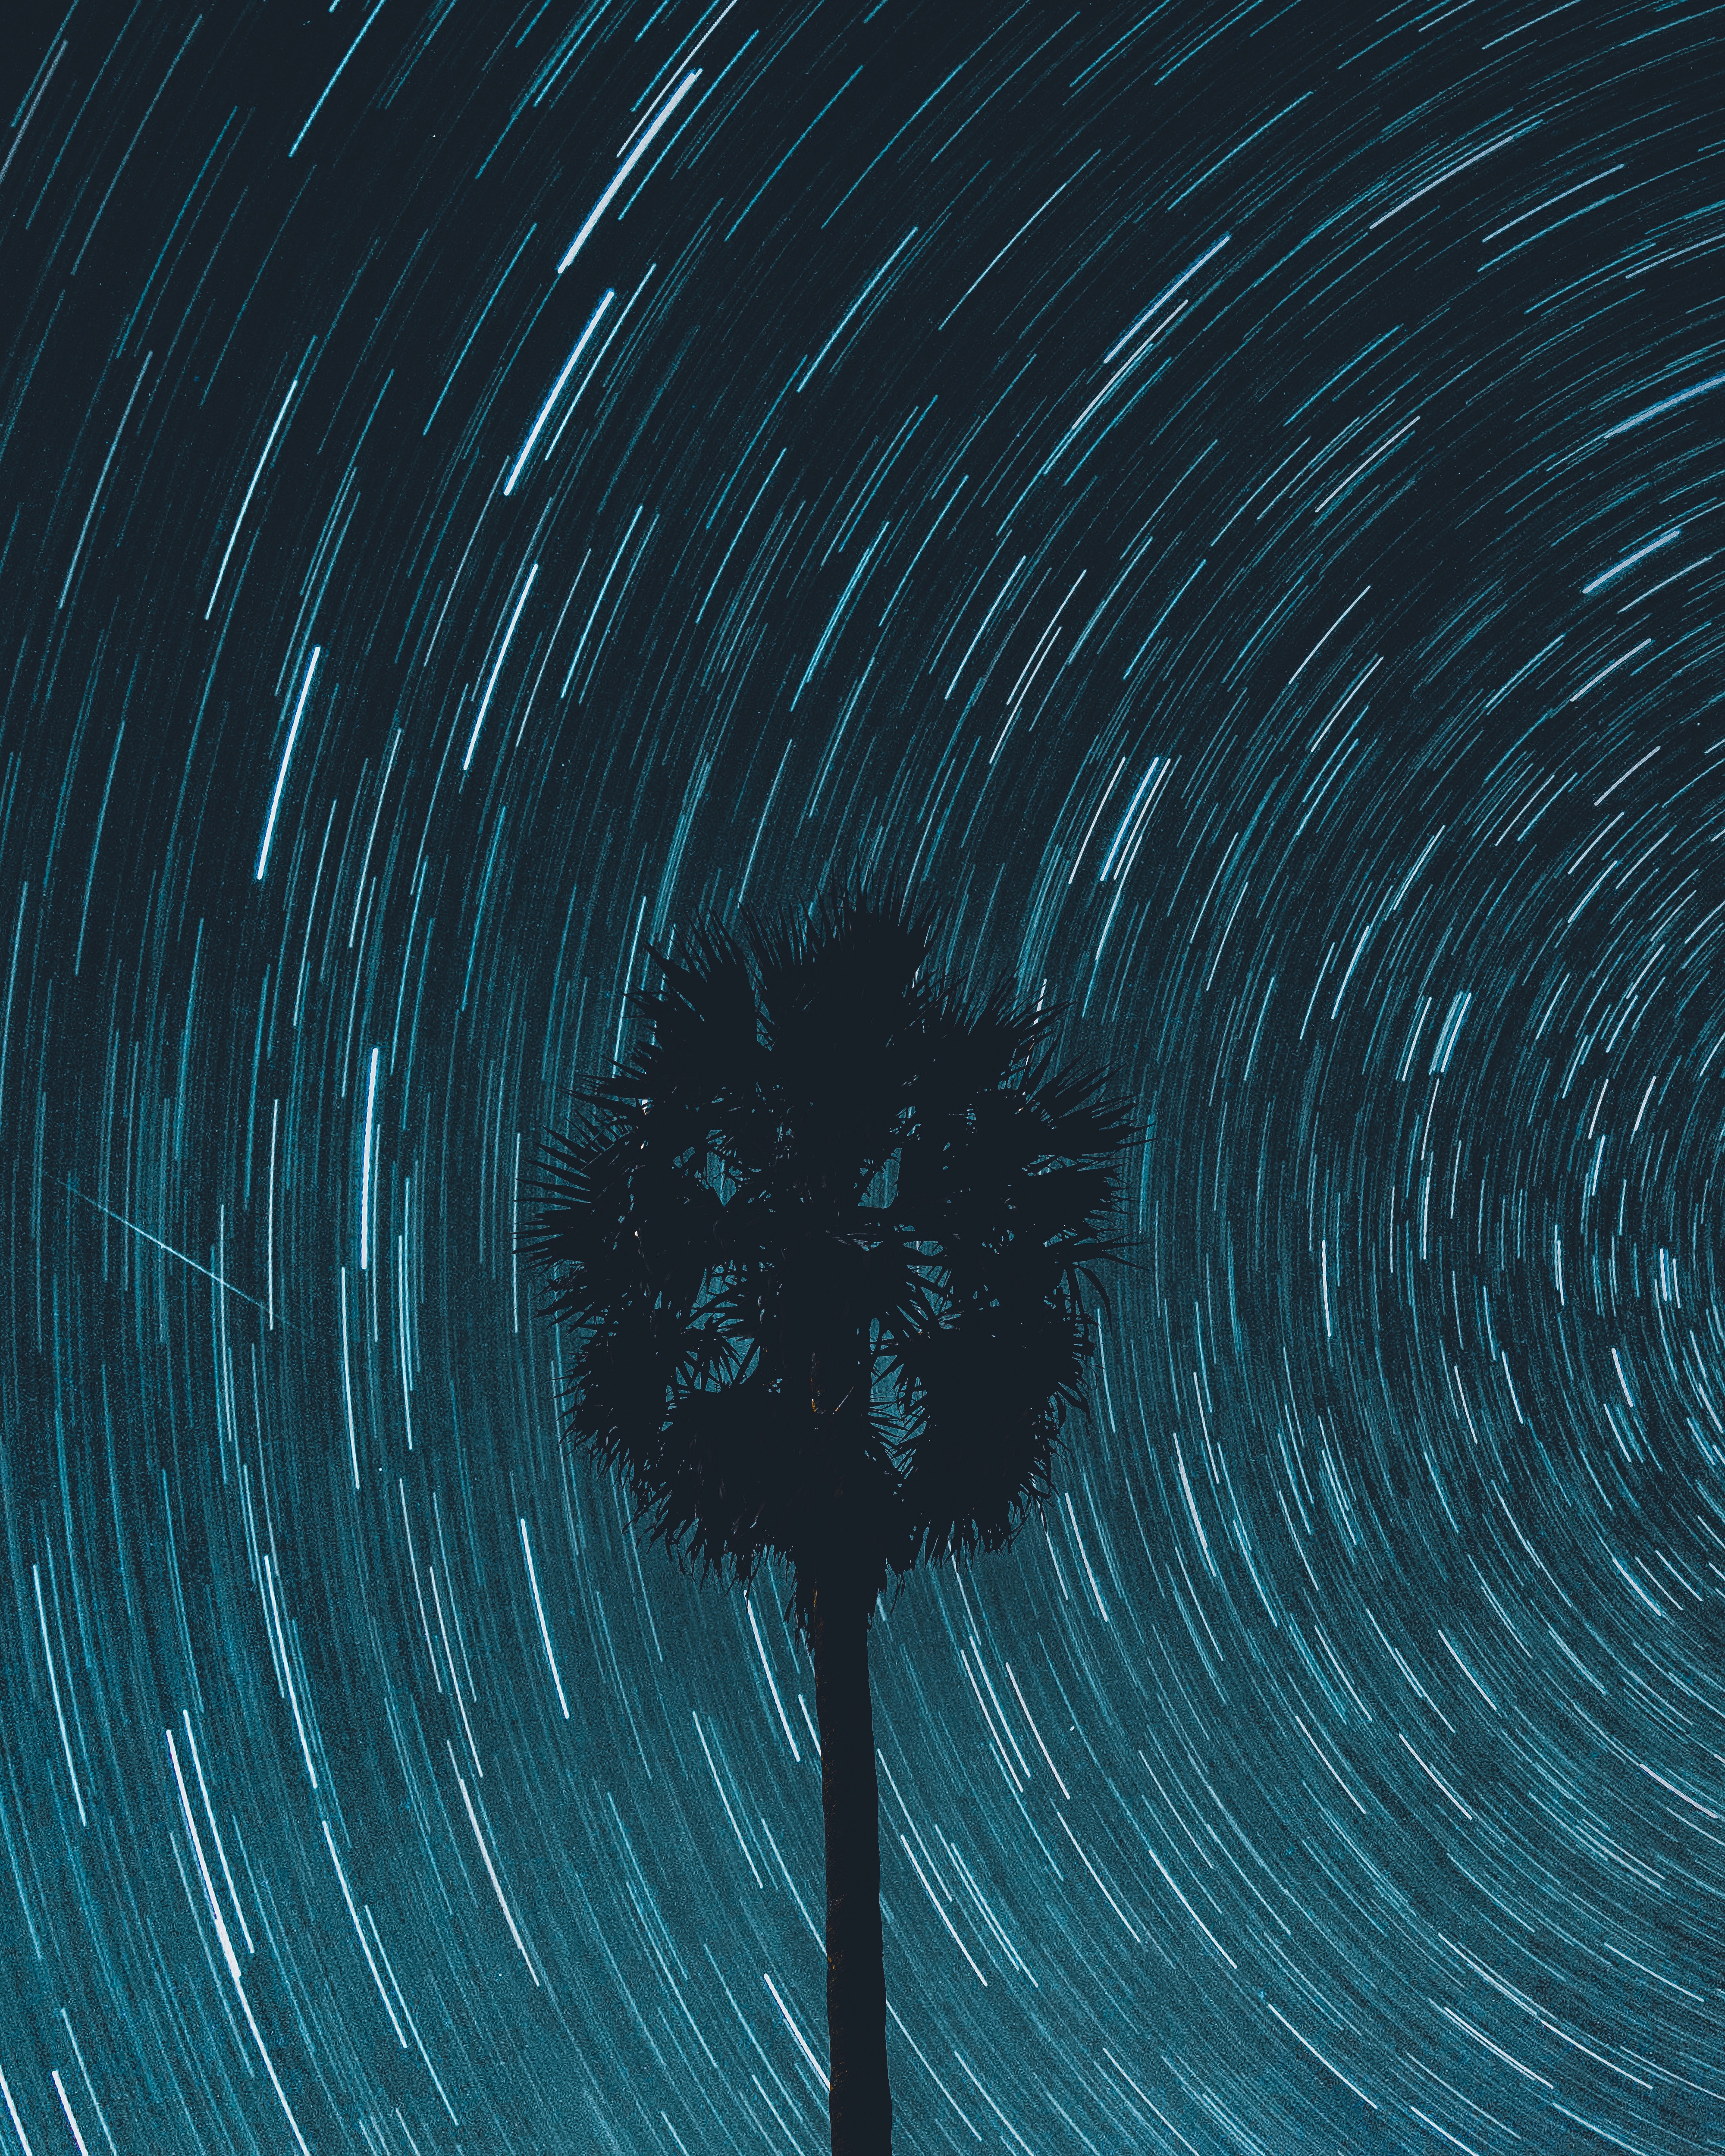
blue, sky, water, turquoise, space, tree, pattern, night, electric blue